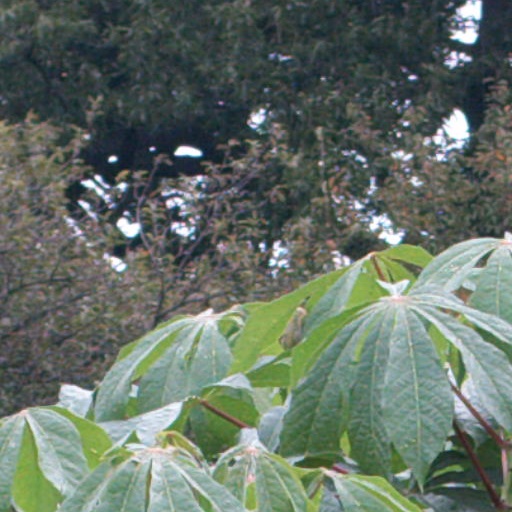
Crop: cassava